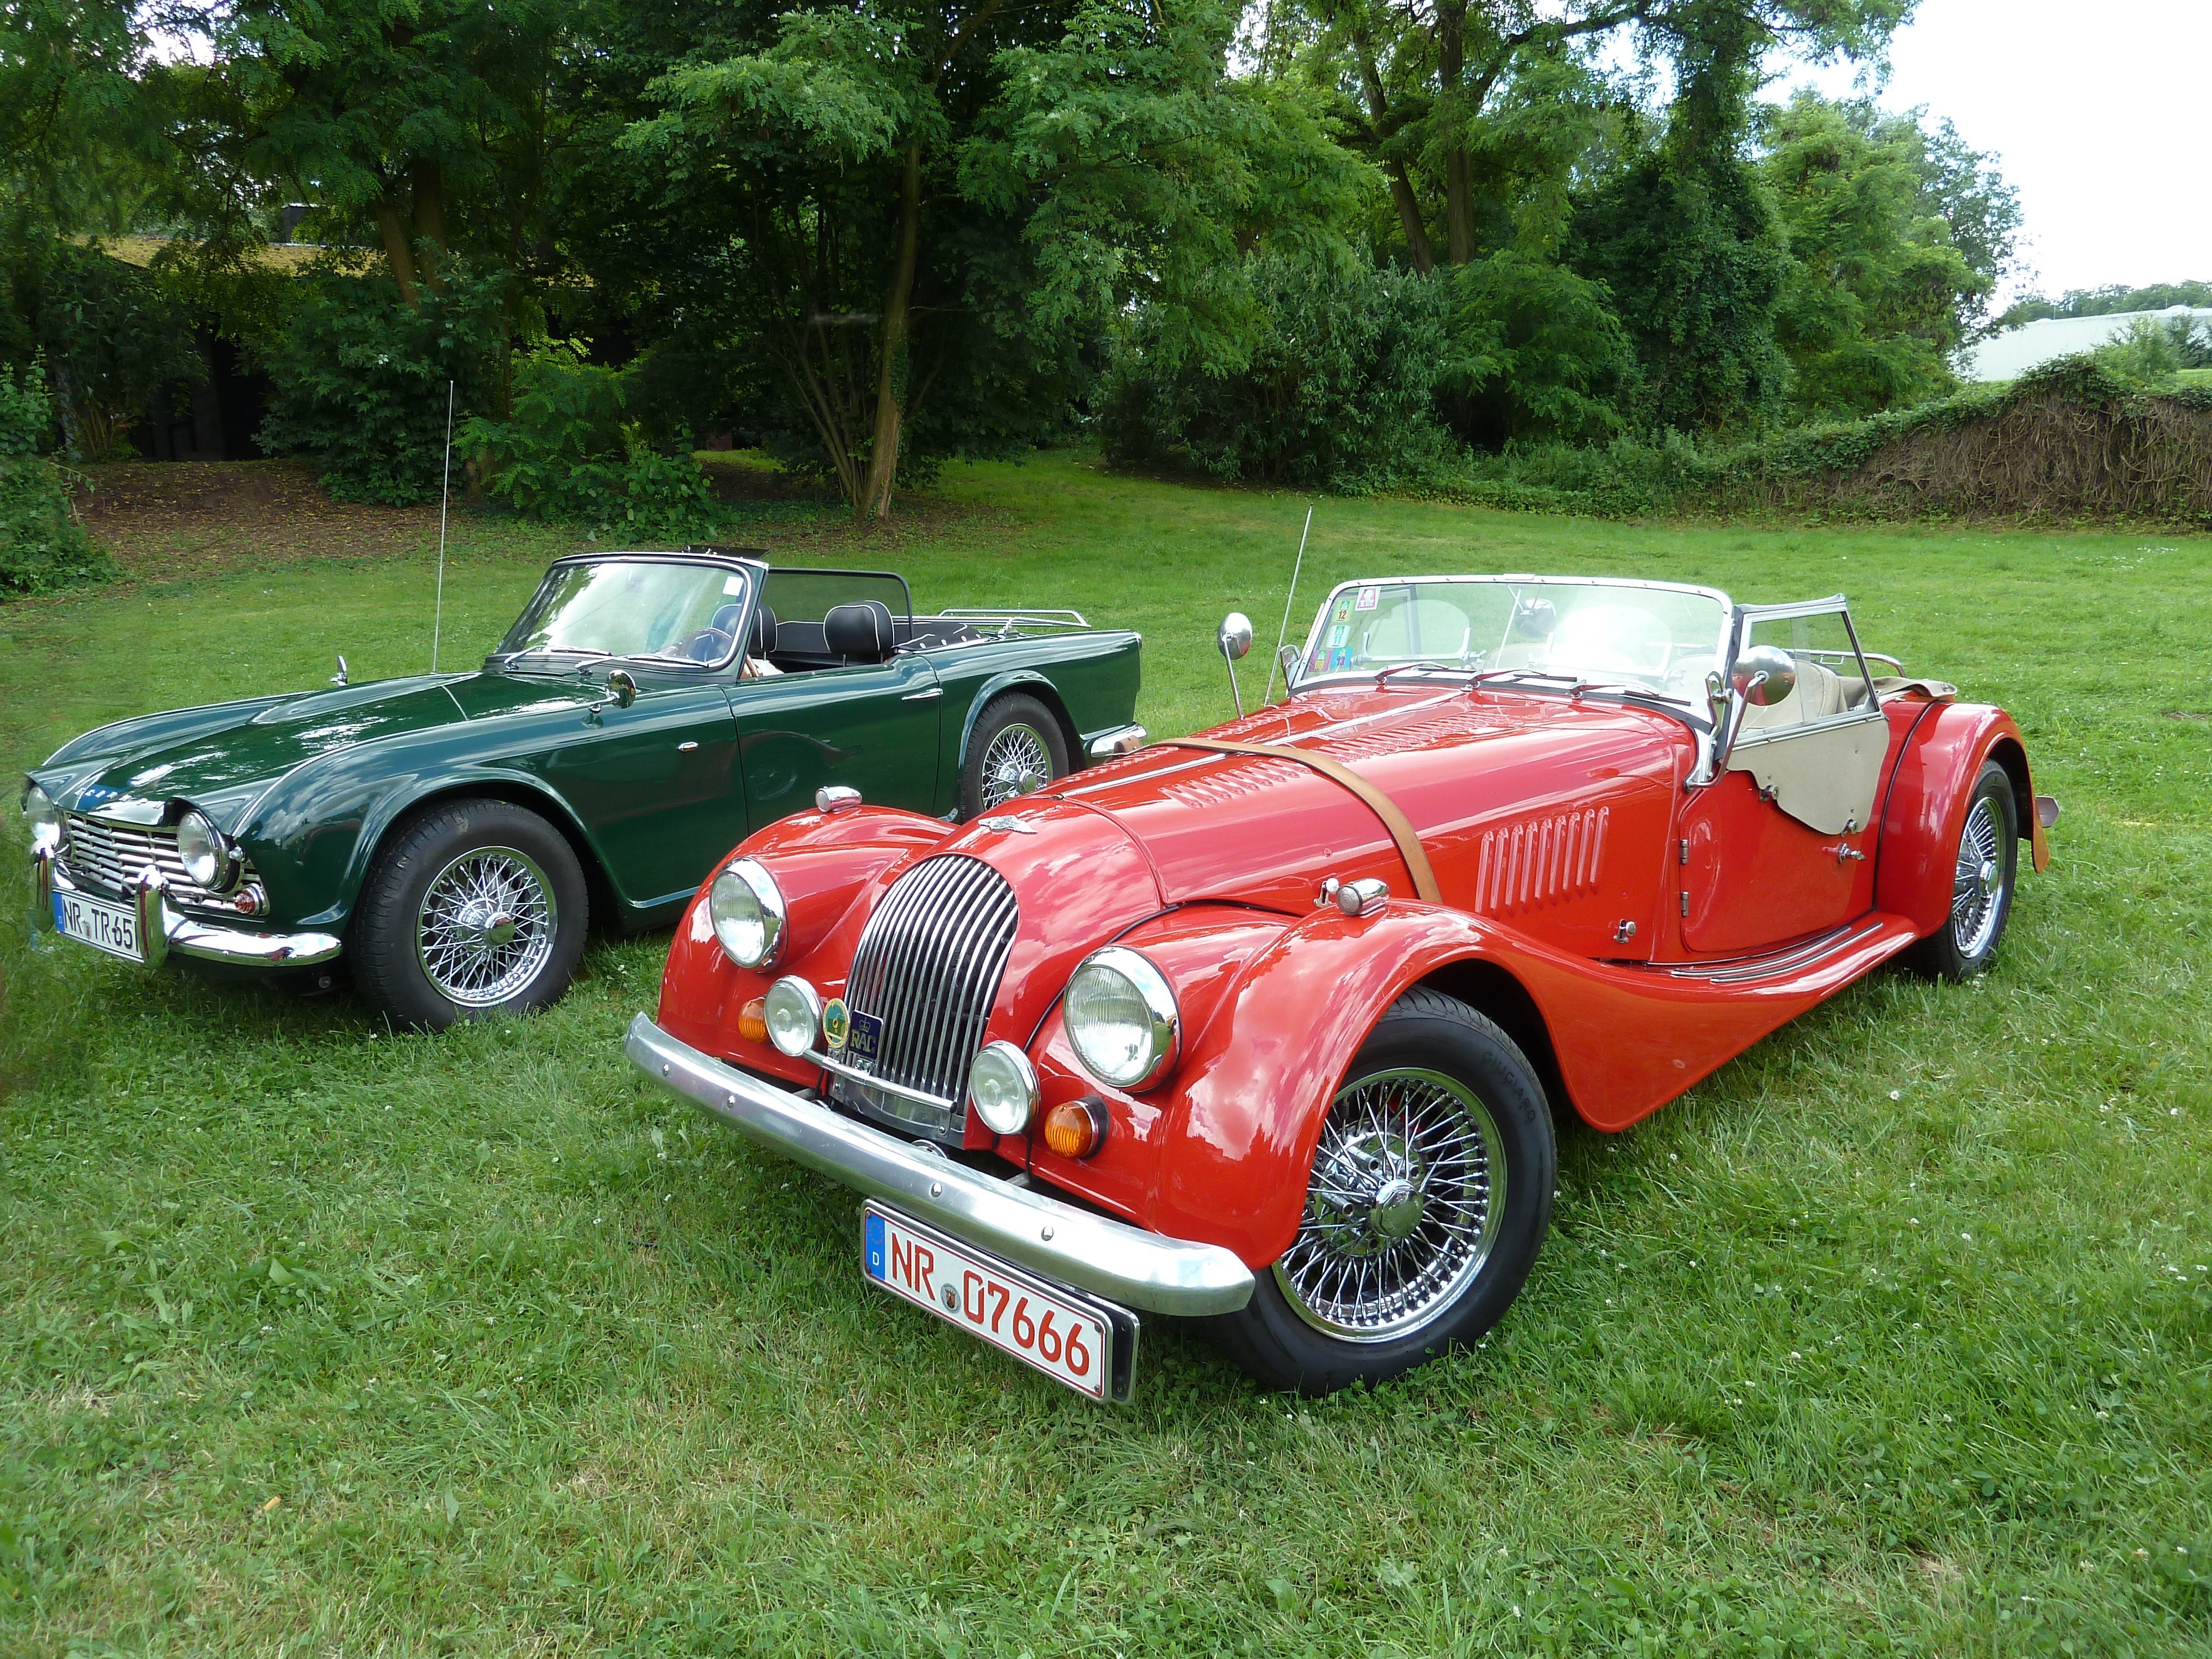
car, old, green, red, vehicle, auto, spotlight, classic car, automotive, sports car, vintage car, race car, mirror, british, oldtimer, convertible, body, austin, triumph, rarely, spoke wheels, antique car, fifties, land vehicle, convertibles, touring car, automobile make, luxury vehicle, jaguar xk140, jaguar xk120, morgan plus 8, morgan 4